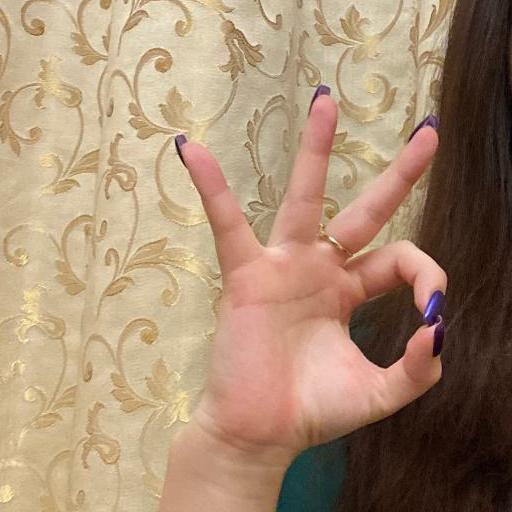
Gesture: ok